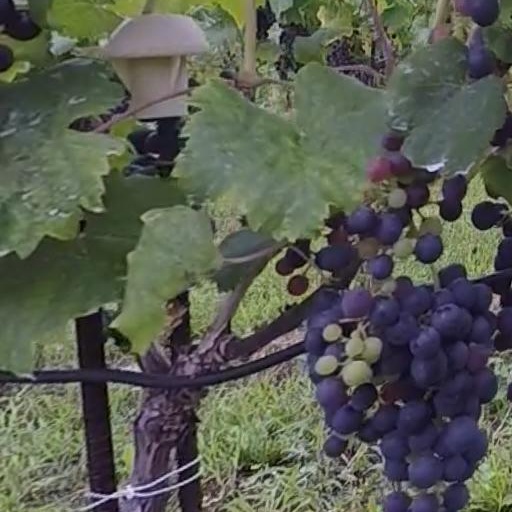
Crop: grape